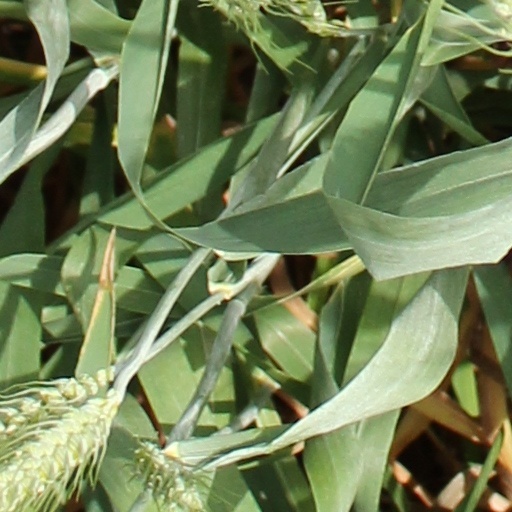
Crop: wheat